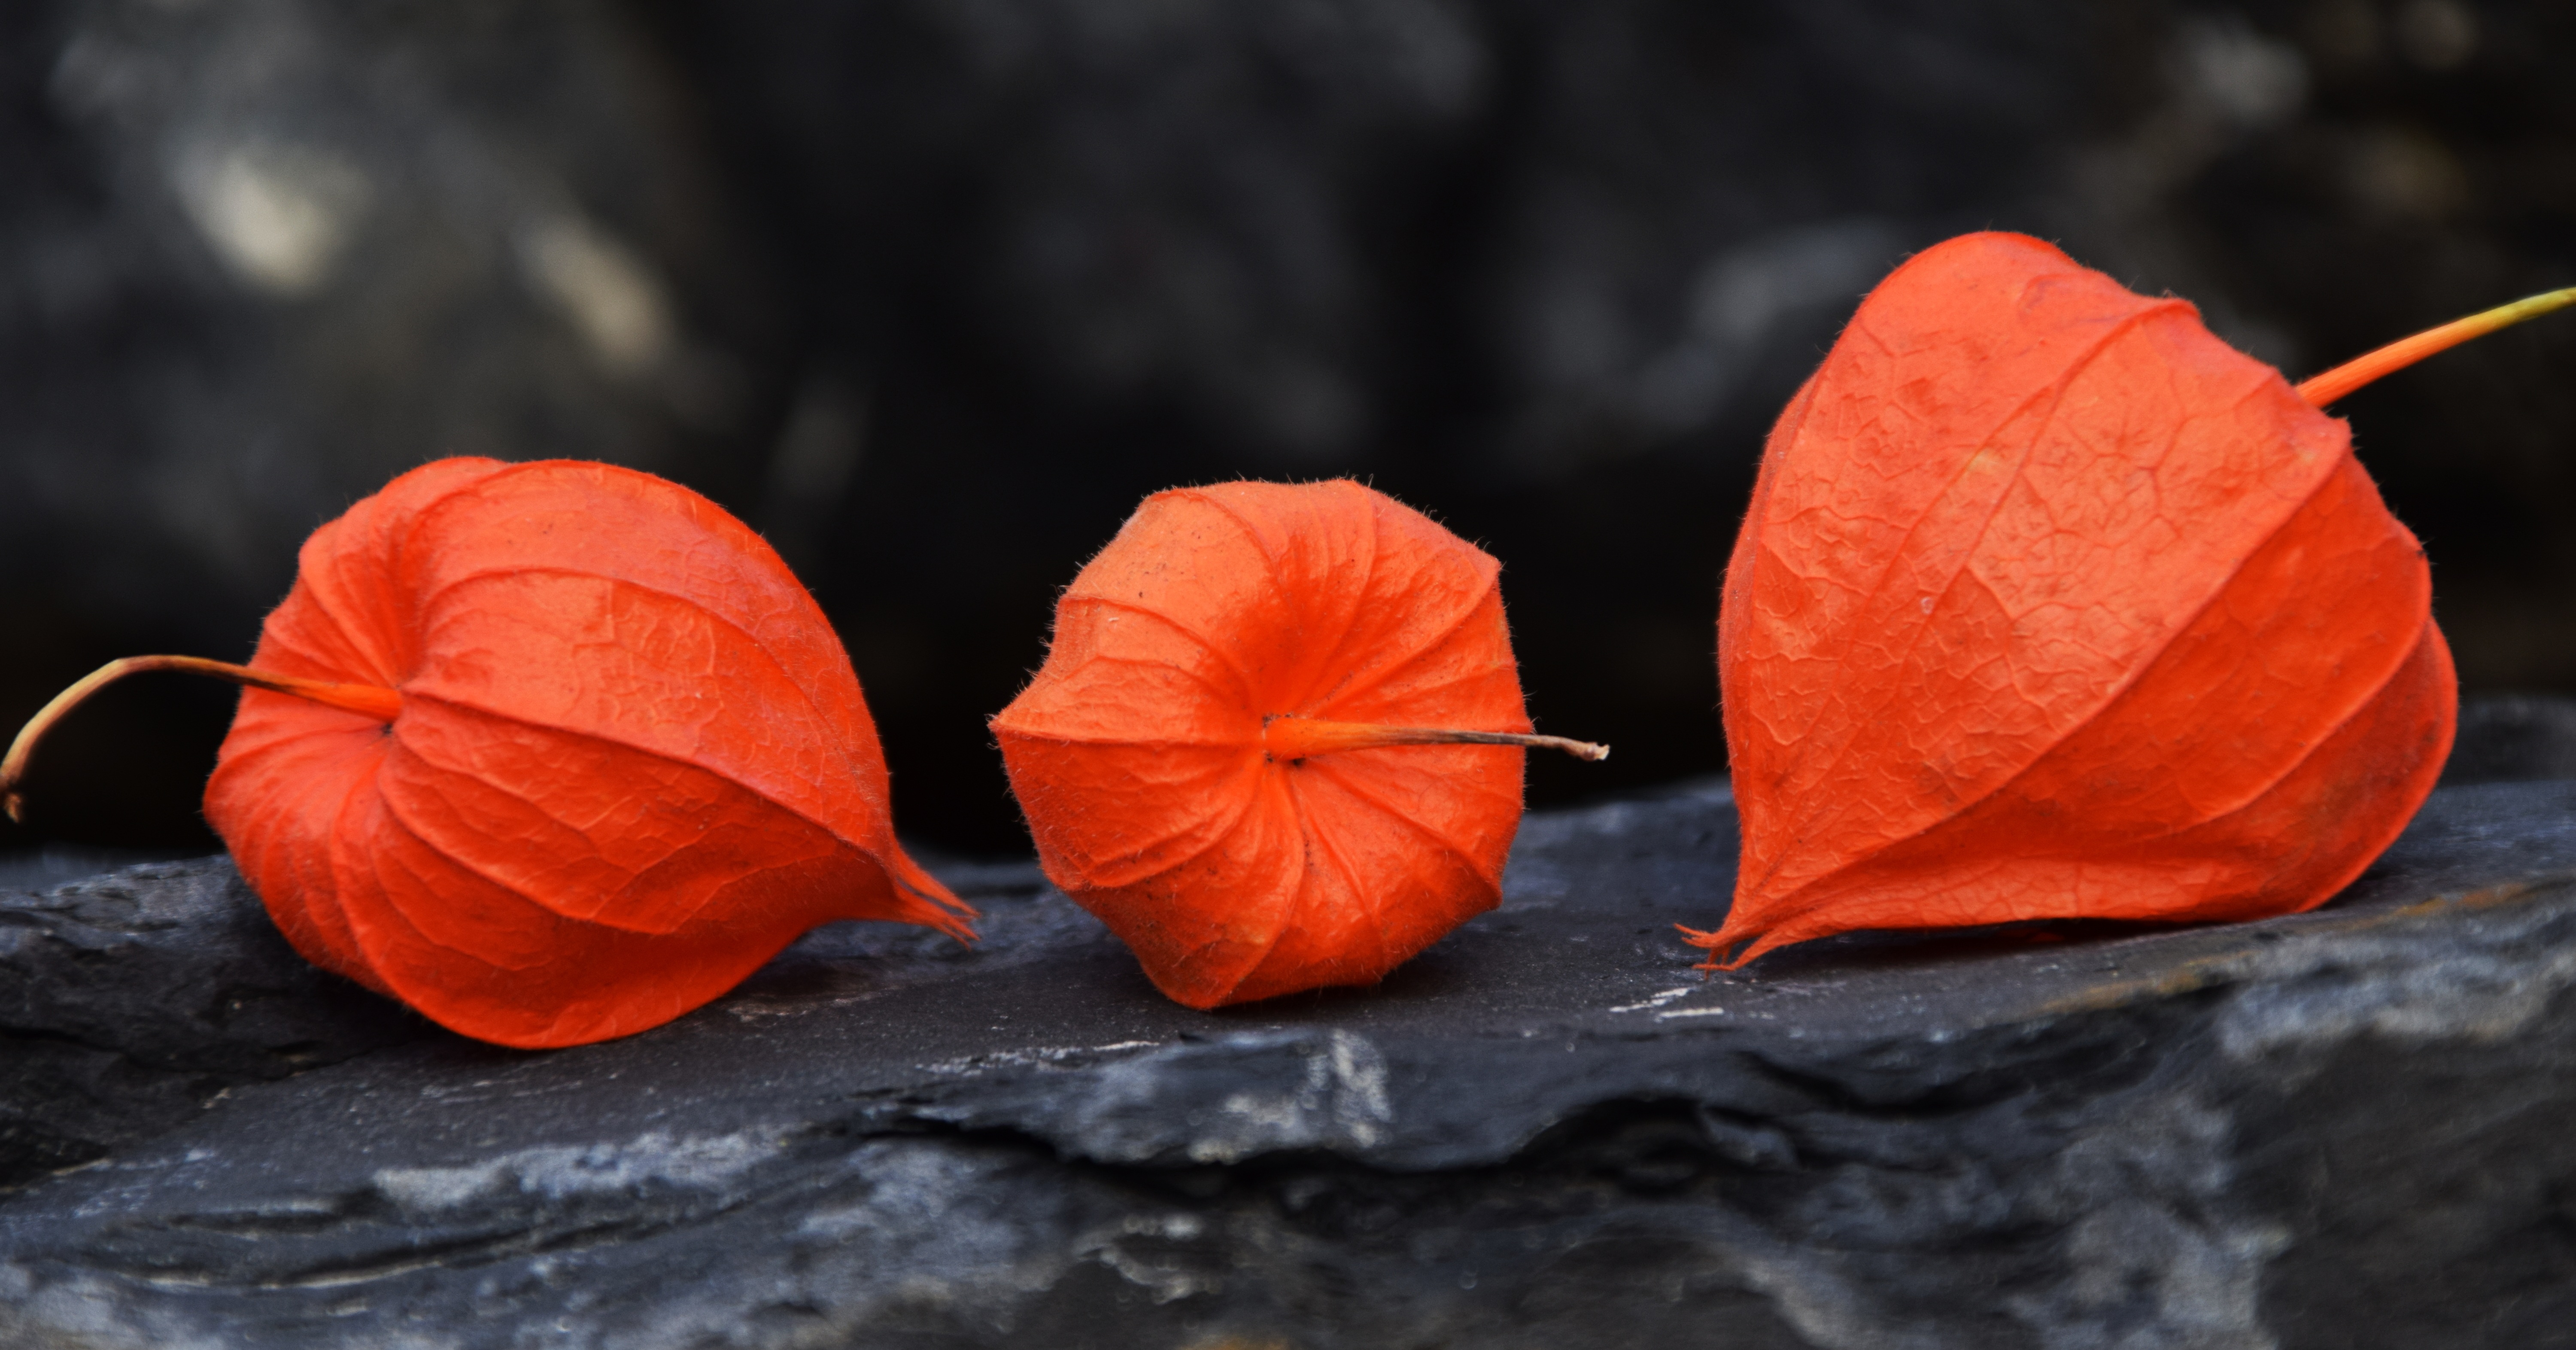
nature, structure, plant, photography, leaf, flower, petal, orange, red, color, autumn, close, flora, close up, bright, gutter, poppy, lampionblume, striking, macro photography, outstanding, flowering plant, physalis alkekengi, land plant, schwarzbunt, lantern flower